History Channel

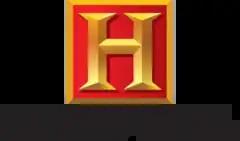
The History Channel's original logo used from January 1, 1995 to February 15, 2008, with the slogan "Where the past comes alive." In the station's early years, the red background was not there, and later it sometimes appeared blue (in documentaries), light green (in biographies), purple (in sitcoms), yellow (in reality shows), or orange (in short form content) instead of red.

The company indicated that plans for a history channel were in the works in 1993, it purchased the Lou Reda Productions documentary library and long-term rights for the Hearst Entertainment documentaries archive. The History Channel was launched on January 1, 1995, initially owned by A&E Television Networks. Its UK counterpart in a partnership with British Sky Broadcasting ("now" Sky UK), followed on November 1, 1995. Its original format focused entirely on historical series and specials.